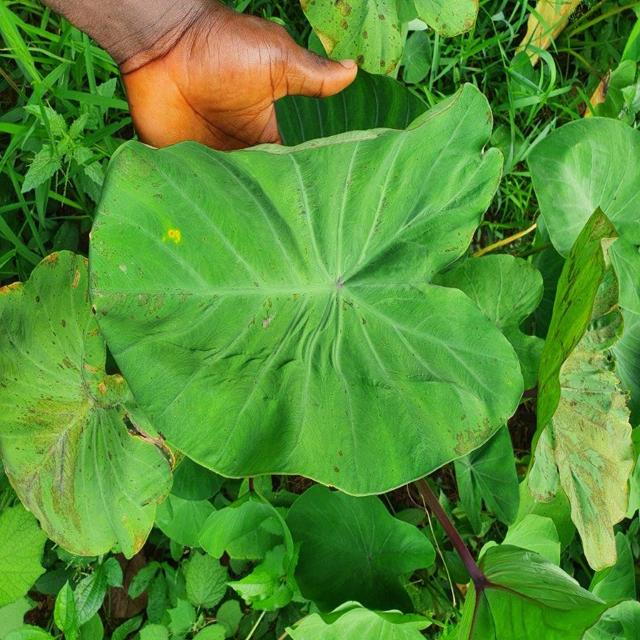
Label: Healthy